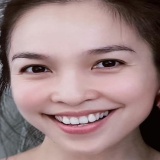
ca sĩ Hiền Thục